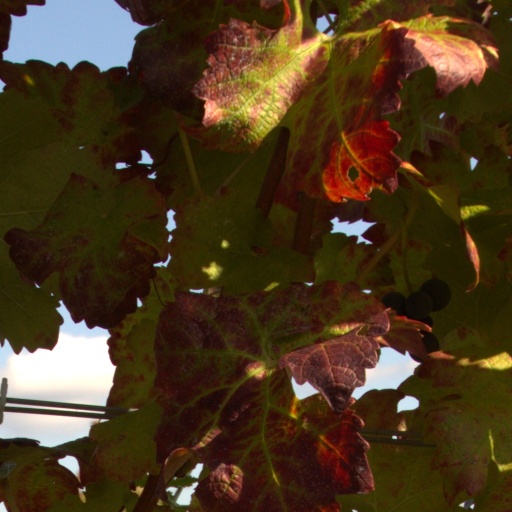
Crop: grape